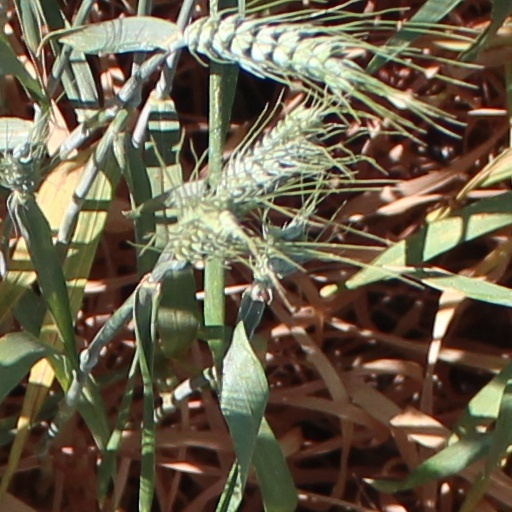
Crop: wheat